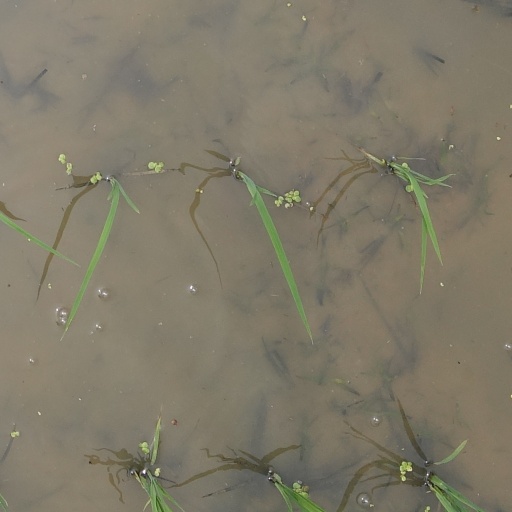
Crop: rice